The Turbans (music group)

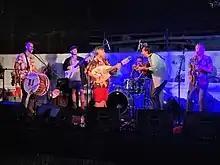
The Turbans, Jaffa Port, 2022

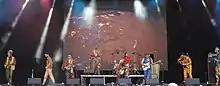
The Turbans, Glastonbury Festival, 2019

The Turbans are a London-based world music group with a core of seven members, to which others are added on an ad-hoc basis.